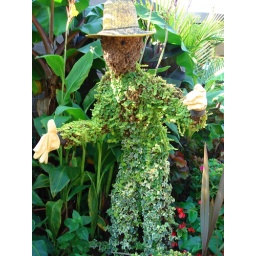
The man in the big yellow hat